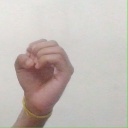
अक्षर: ऊ